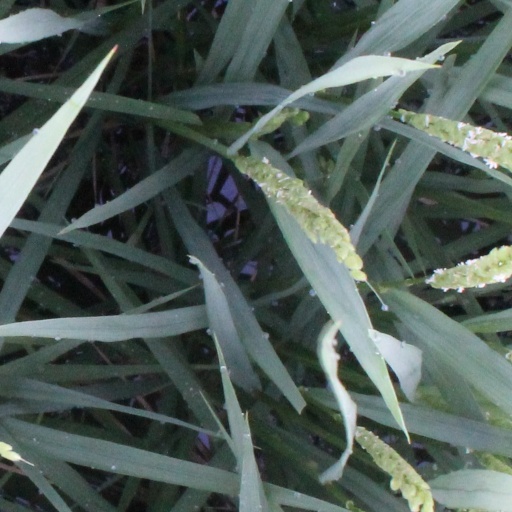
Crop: rice